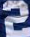
Number: 2